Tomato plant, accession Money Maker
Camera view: tilt-top (135 deg); turntable rotation: 60 degrees
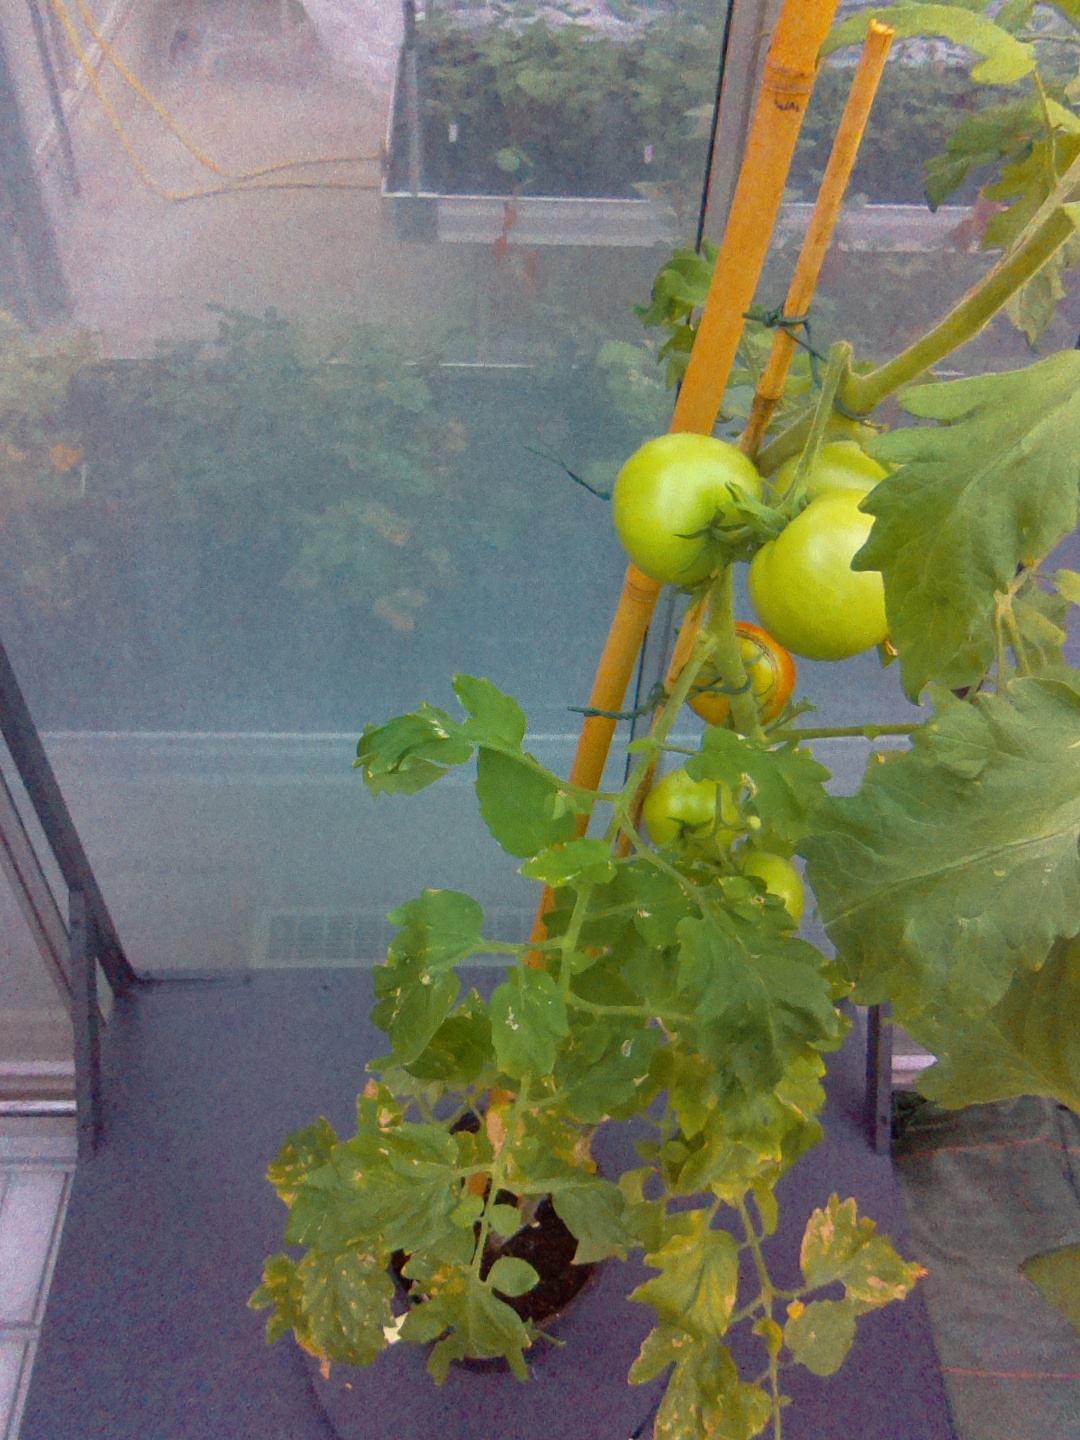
BBCH growth stage 72: 20%-30% of final fruit size